Izhbitza-Radzin

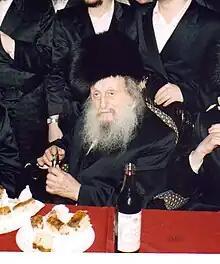
Grand Rabbi Avrohom Yissochor Englard of Radzin

After the death of Rabbi Avrohom Yissochor of Radzin, his followers crowned his son, Rabbi Shlomo Yosef Englard, as Radziner Rebbe. He currently resides in Bnei Brak, leading the Radziner Chassidim from the Central Radziner Institution. The Radziner Shtieblech continue to thrive in various cities. In Yerushalayim, the eldest grandson of Rav Avrohom Yissochor, Rabbi Nosson Nochum Englard, was appointed as Radziner Rav, leading the Radziner Shtiebel and community there.